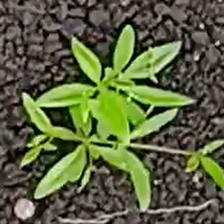
Weed species: Graceful_Sandmart_(Euphorbia hypericifolia)